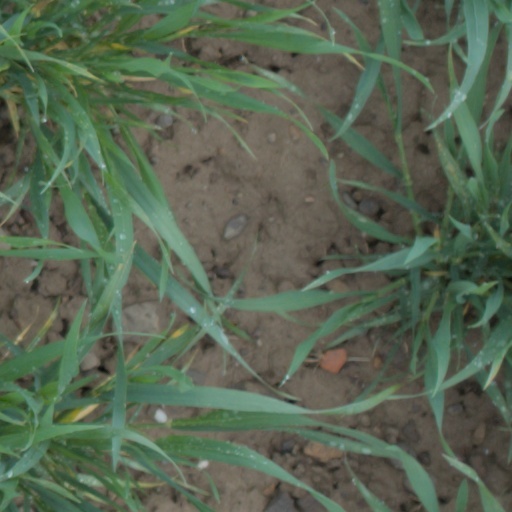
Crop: wheat